1980 Surinamese coup d'état

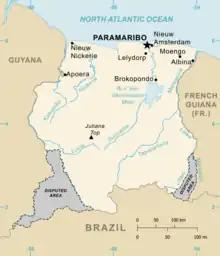
Map of Suriname.

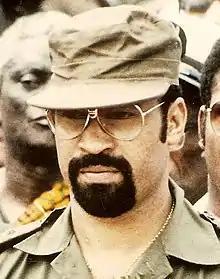
Bouterse as the Commander of the Armed Forces in 1985.

The 1980 Surinamese coup d'état, usually referred to as the Sergeants' Coup, was a military coup in Suriname which occurred on 25 February 1980, when a group of 16 sergeants of the Surinamese Armed Forces (SKM) led by Dési Bouterse overthrew the government of Prime Minister Henck Arron with a violent coup d'état. This marked the beginning of the military dictatorship that dominated the country from 1980 until 1991. The dictatorship featured the presence of an evening curfew, the lack of freedom of press, a ban on political parties (from 1985), a restriction on the freedom of assembly, a high level of government corruption, and the summary executions of political opponents.